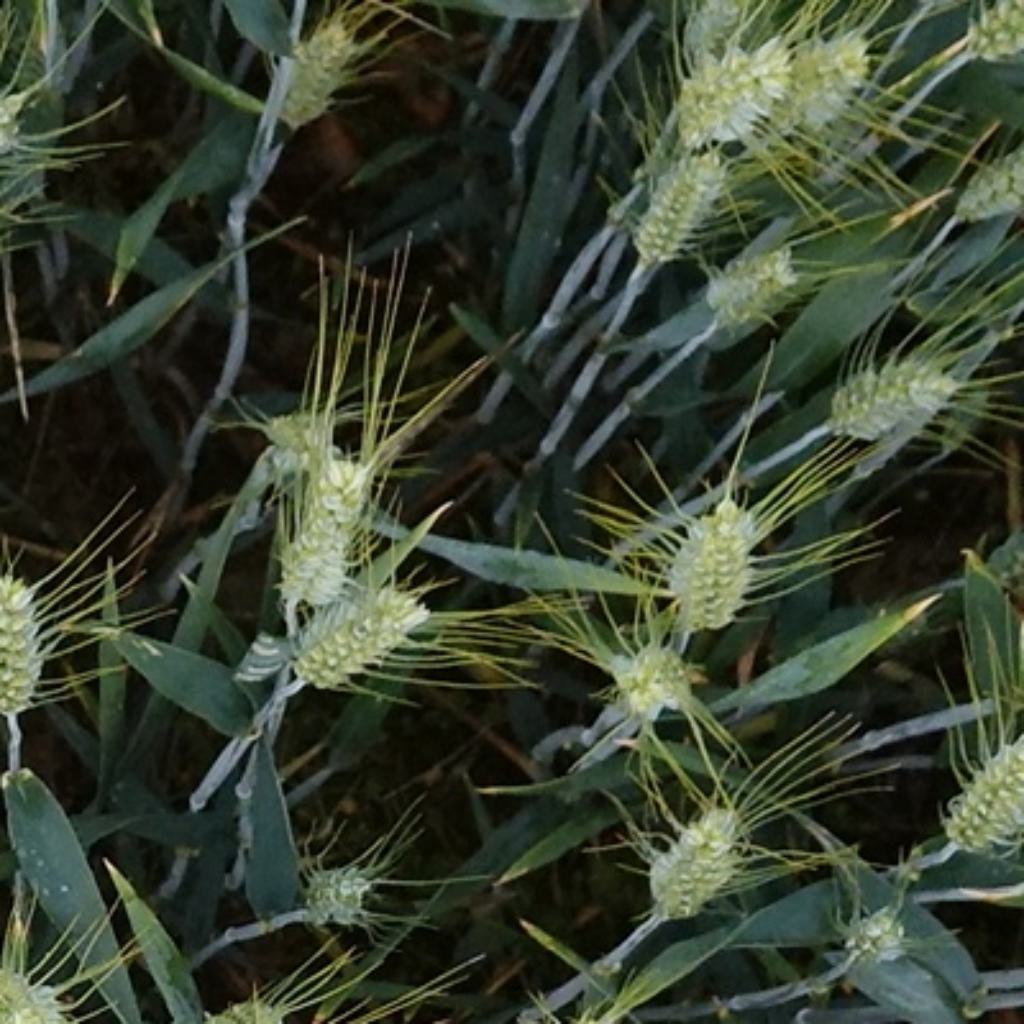
Country: France
Location: Toulouse
Wheat development stage: Filling - Ripening